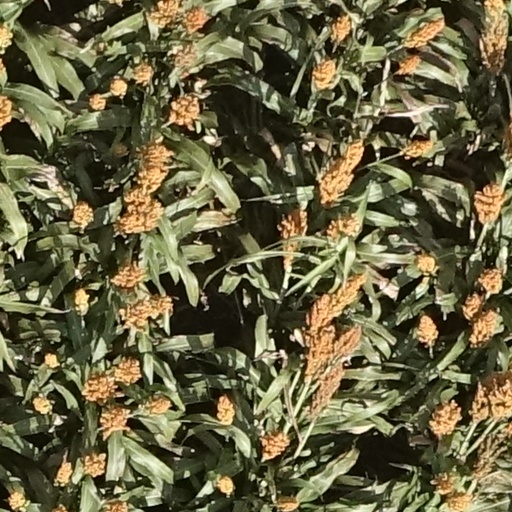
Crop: sorghum